Sergey Shubenkov

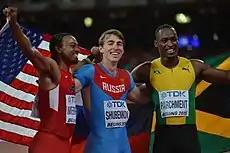
Shubenkov at the 2015 World Championships

In 2015 season, Shubenkov won the gold medal at the 2015 World Championships with a Personal Best of 12.98, he edged out Jamaica's Olympic reigning bronze medalist Hansle Parchment and American Olympic defending champion Aries Merritt who won the silver and bronze medals respectively. His personal best in the event is 12.92 seconds set at Székesfehérvár which is the current Russian record. Commenting about winning the competition, the 24-year-old quoted: "I can't describe what I'm feeling, I don't remember anything about the race. I heard the starting gun and then I opened my eyes and it was finished". Shubenkov finished 3rd in the overall ranking in the men's 110 m hurdles of Diamond League series for the 2015 season and won the last leg of the series in Zurich, beating David Oliver and Orlando Ortega.